Electronic article surveillance

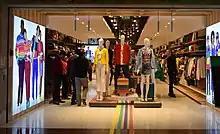
A concealed EAS system with antennas hanging above the entrance

Electronic article surveillance (EAS) is a type of system used to prevent shoplifting from retail stores, pilferage of books from libraries, or unwanted removal of properties from office buildings. EAS systems typically consist of two components: EAS antennas and EAS tags or labels. EAS tags are attached to merchandise; these tags can only be removed or deactivated by employees when the item is properly purchased or checked out. If merchandise bearing an active tag passes by an antenna installed at an entrance/exit, an alarm sounds alerting staff that merchandise is leaving the store unauthorized. Some stores also have antennas at entrances to restrooms to deter shoppers from taking unpaid-for merchandise into the restroom where they could remove the tags.